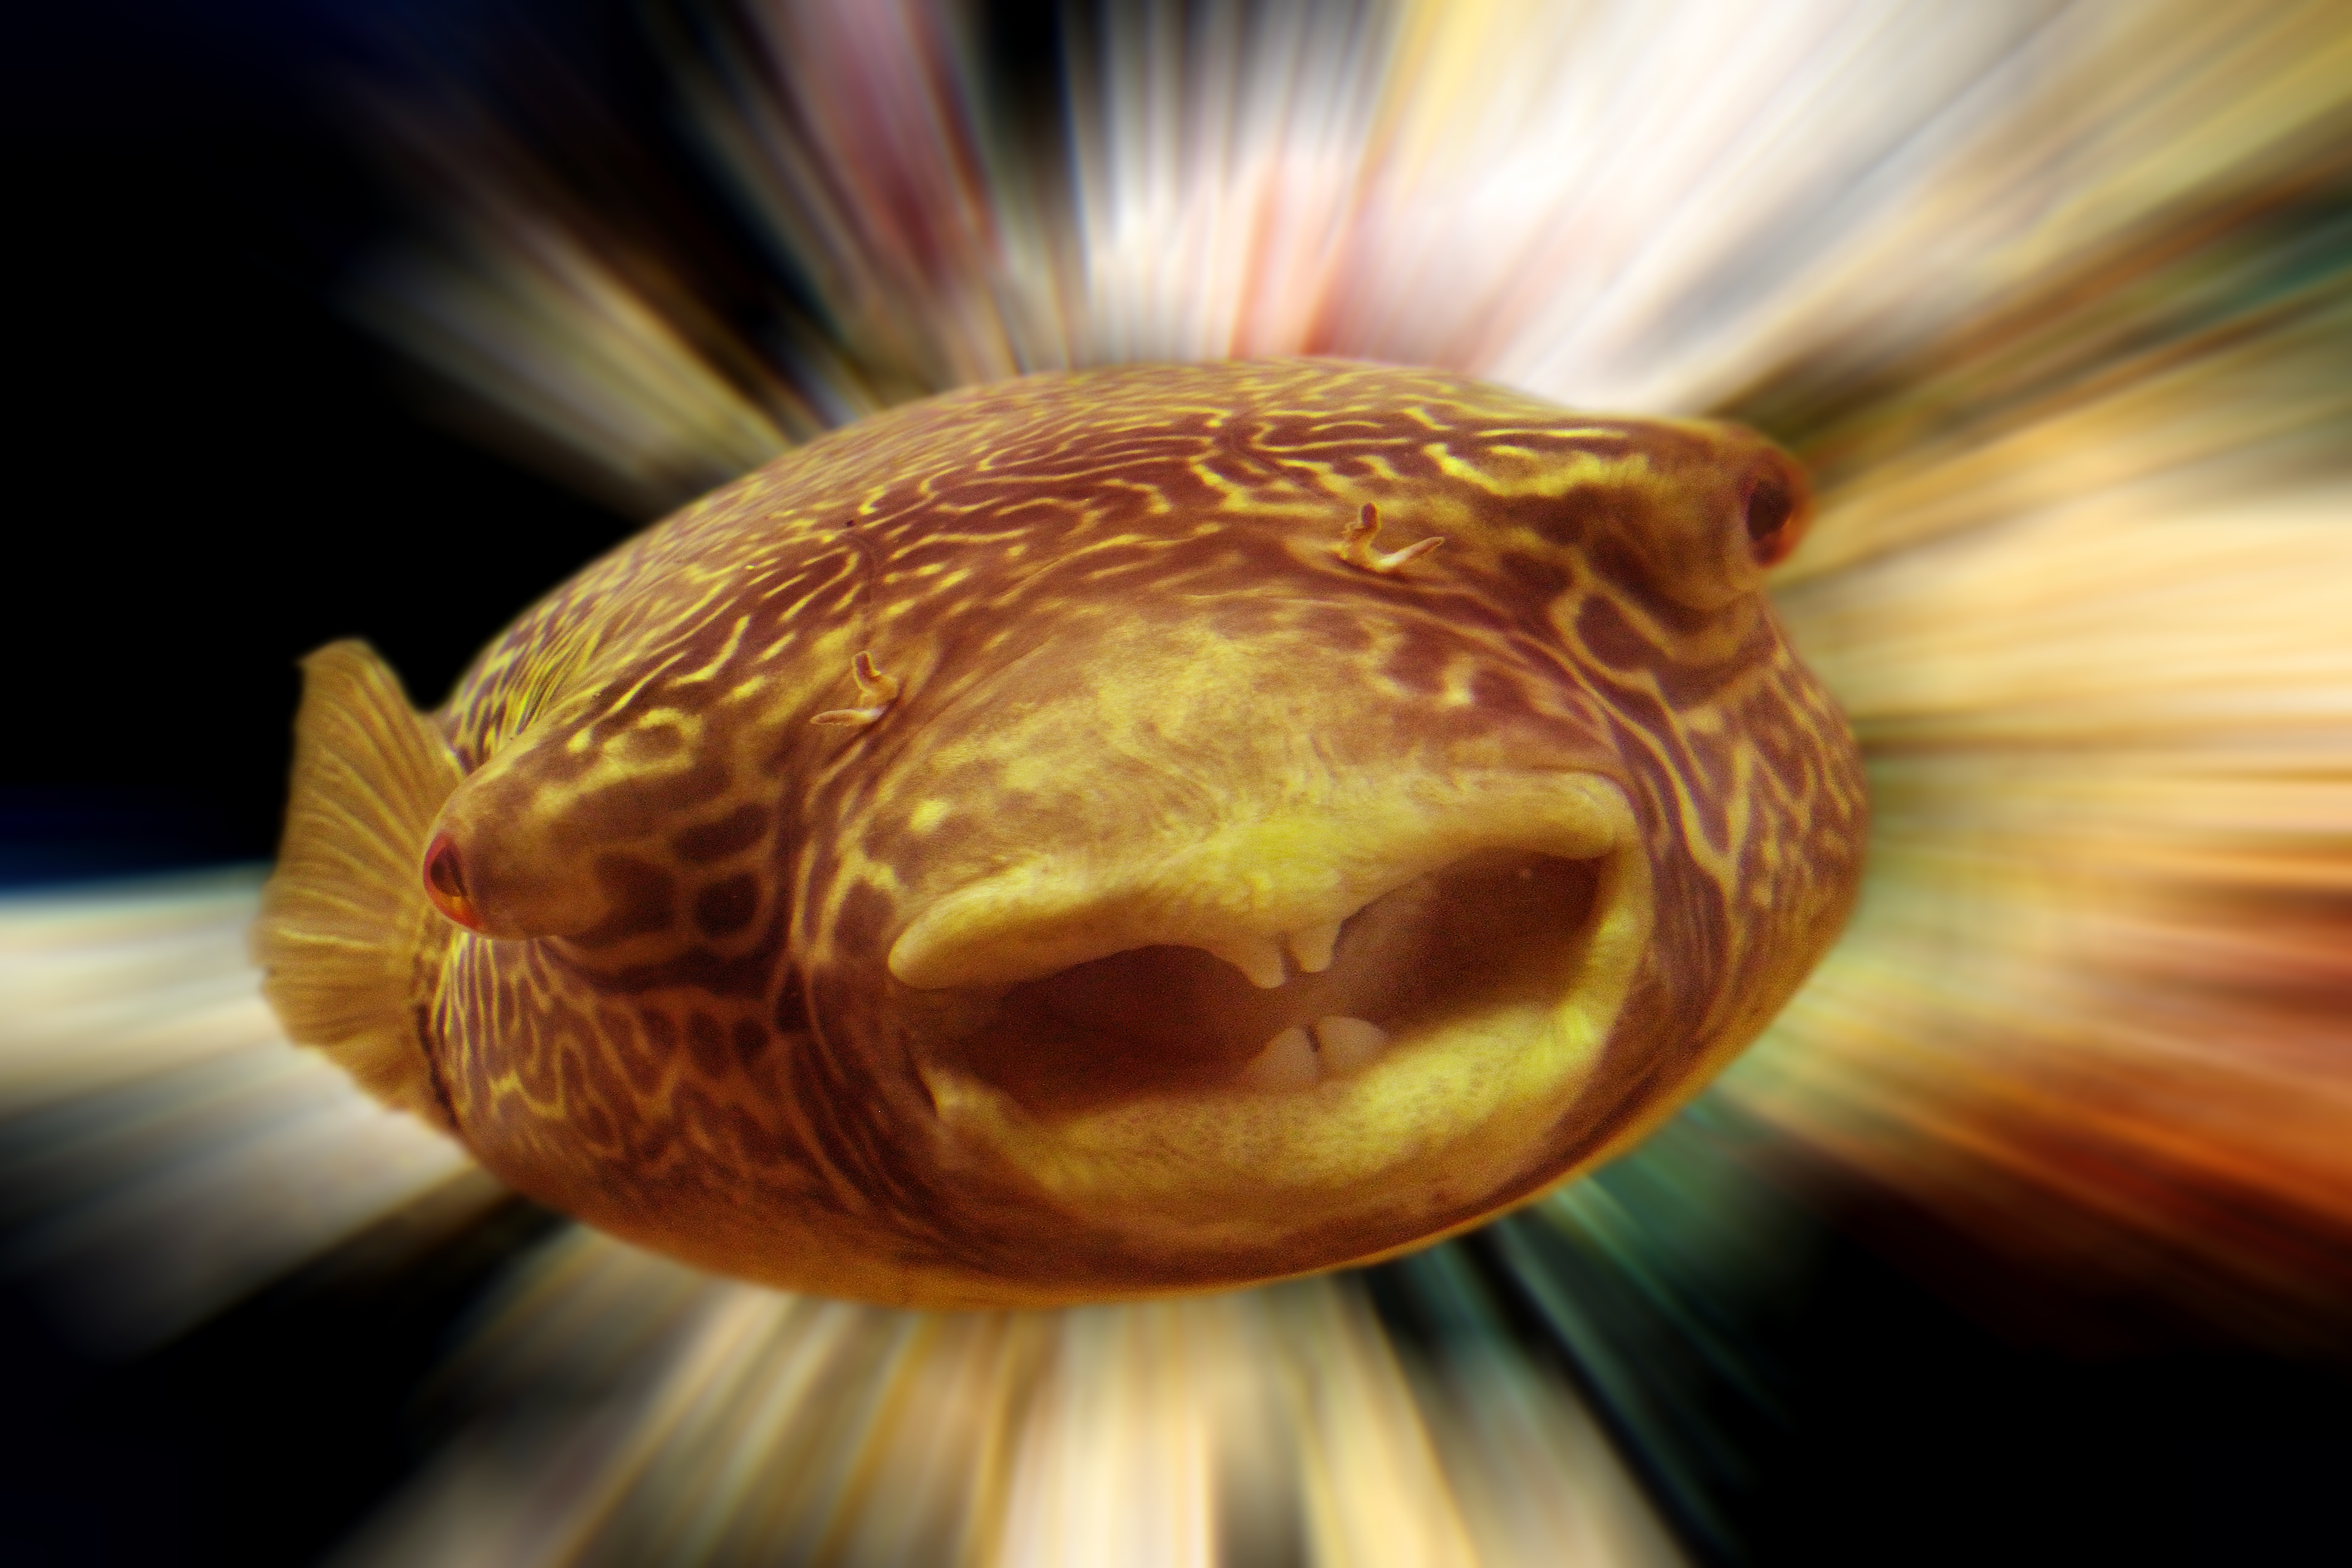
sea, water, photography, sunlight, animal, underwater, portrait, reflection, fish, close, sea animal, close up, face, aquarium, eye, toxic, funny, creature, exotic, thick, exot, meeresbewohner, macro photography, retired, water creature, puffer fish